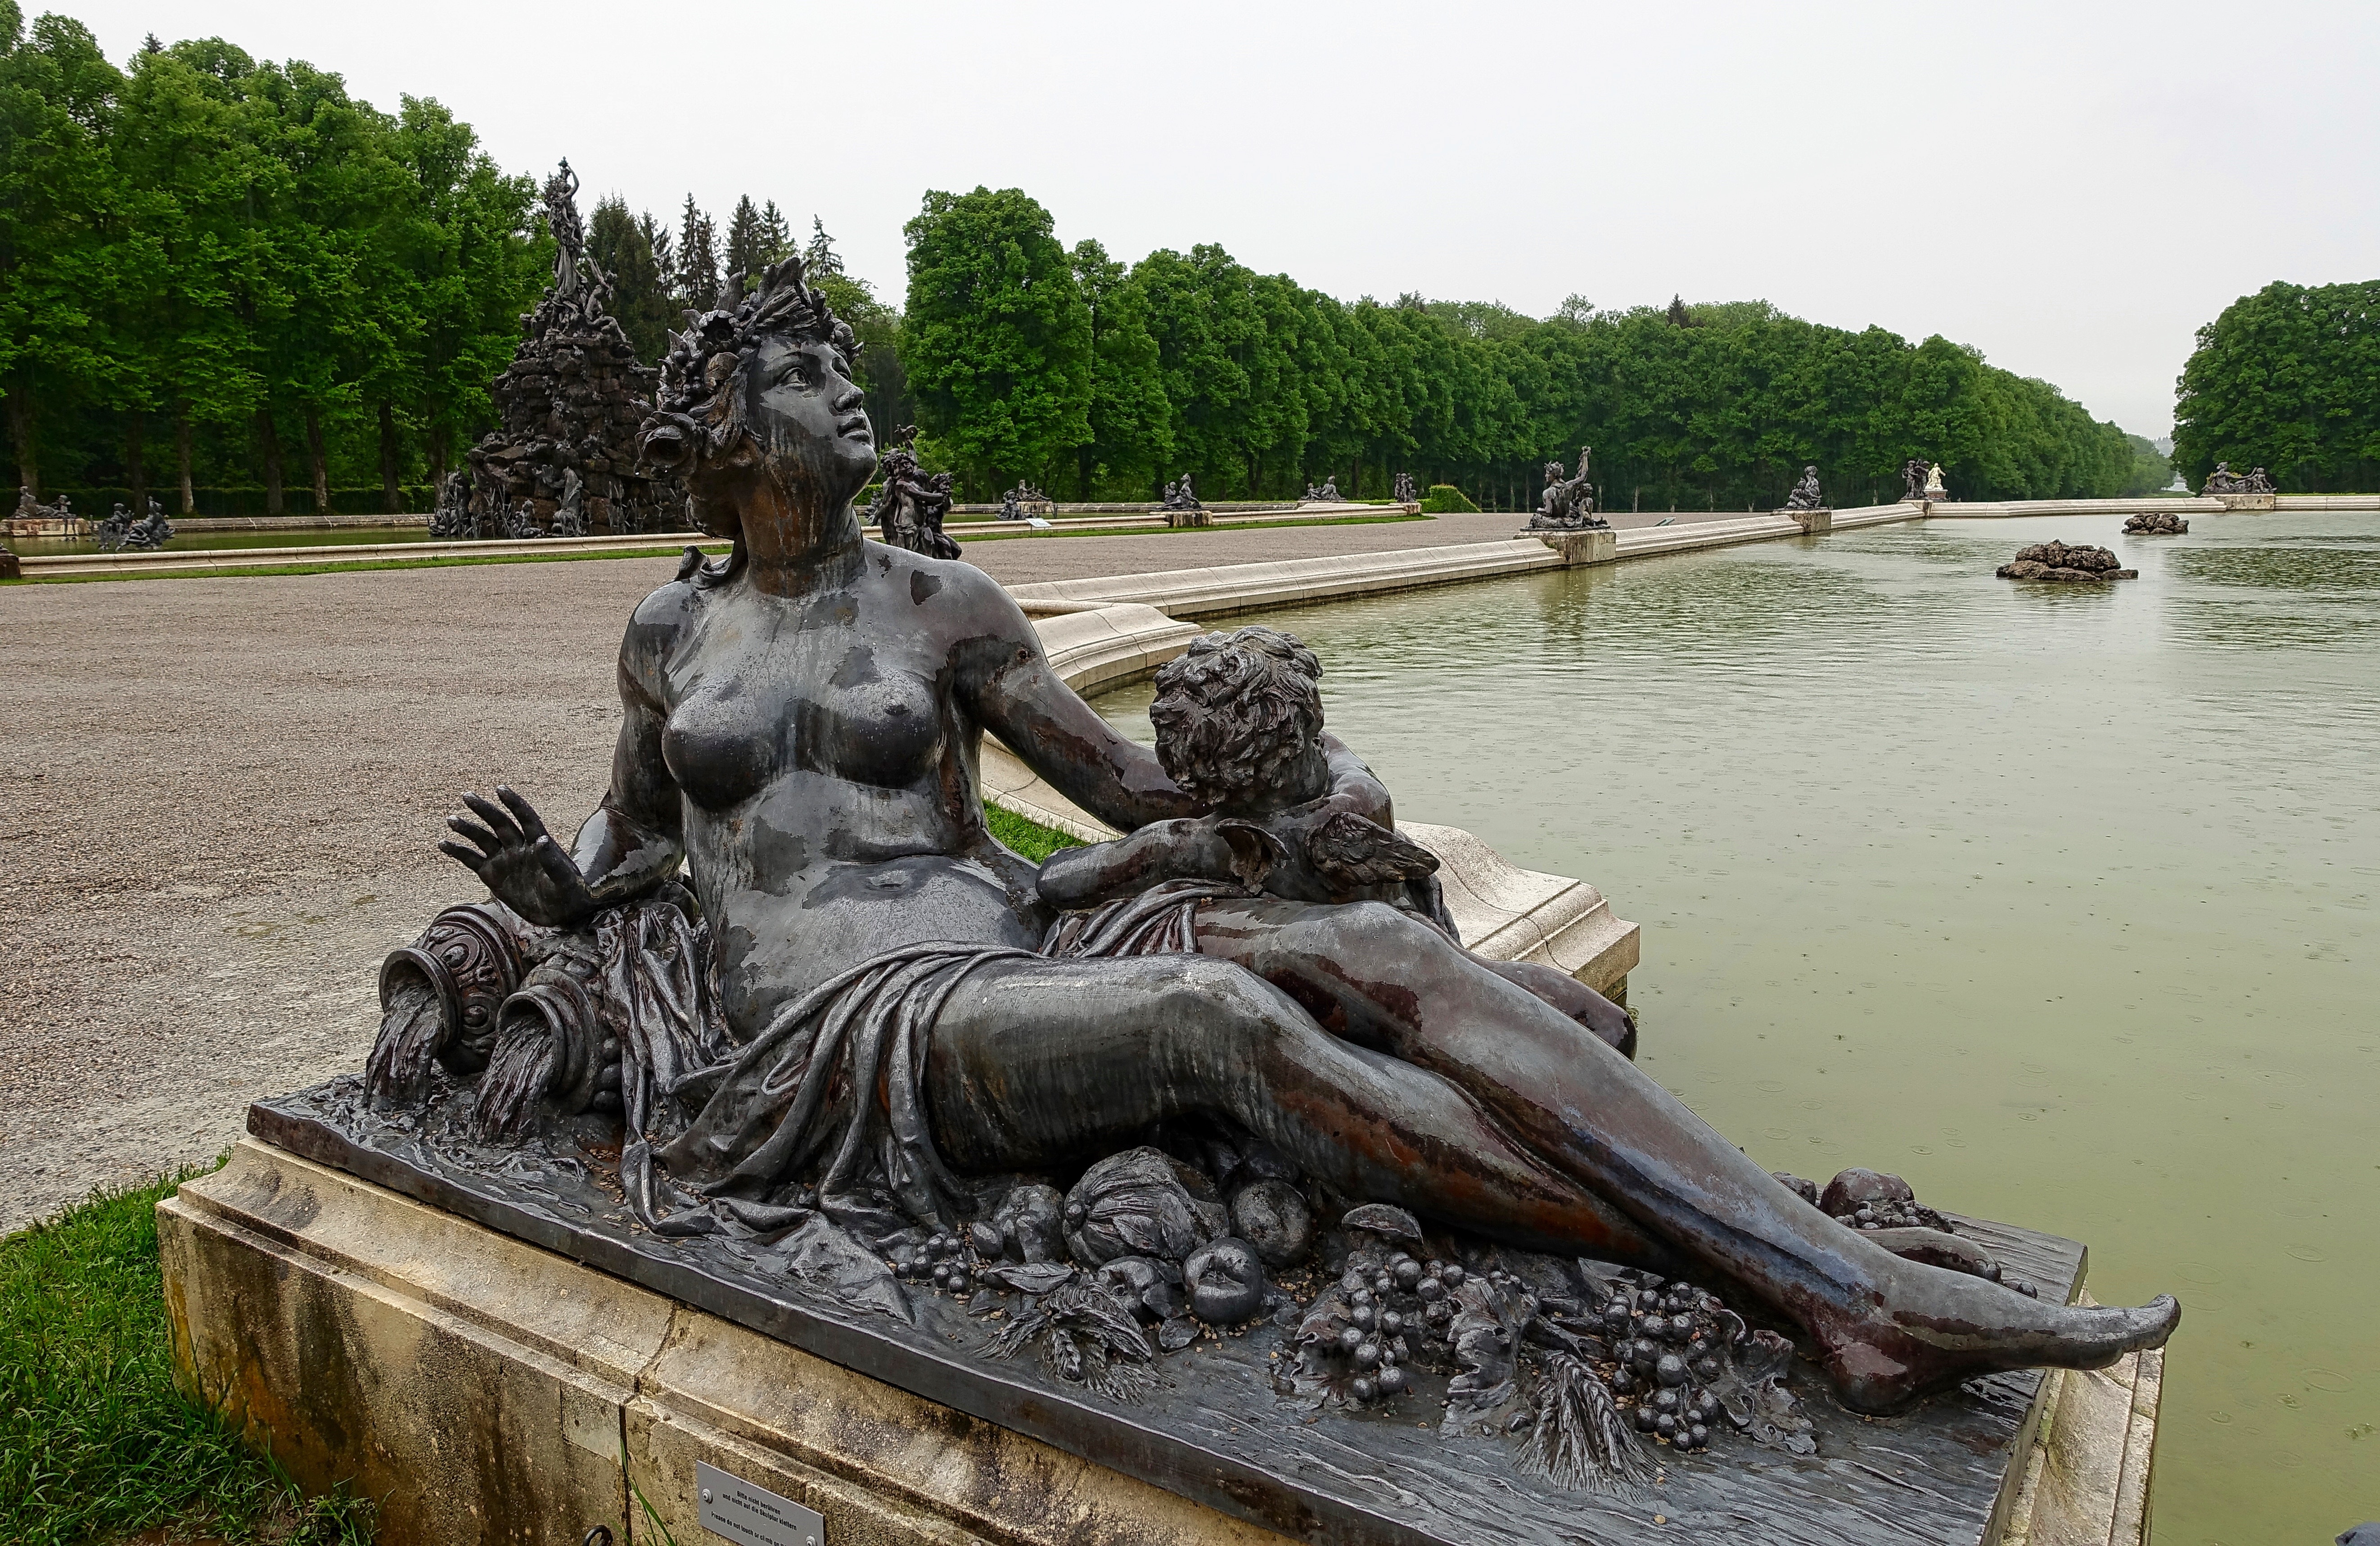
antique, monument, statue, garden, sculpture, art, figure, marble, historical, water feature, mythology, antiquity